Paris in the 16th century

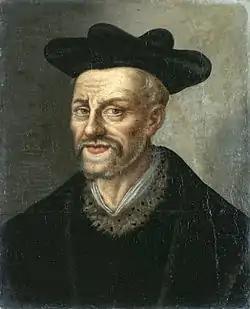
François Rabelais

The textile industry, dominant in the Paris economy until the 15th century, was greatly reduced by foreign competition in the 15th century. New industries took its place, particularly the dyeing of fabrics. The dyeing workshops in the faubourg Saint-Marcel, along the Bievre River, produced six hundred thousand pieces of dyed cloth a year, and made the fortunes of some Paris families, including Gobelin, Canaye and Peultre. However, production fell to one hundred thousand by the end of the sixteenth century, due to the Wars of Religion and competition from other cities. The manufacture of certain luxury products, such as belts, gloves, and perfumes, and women's bonnets were another important part of the economy, which flourished after the royal court returned to Paris from the Loire Valley. Leather workers, mostly from Spain, Italy, and Hungary, installed their workshops in the Saint-Marcel quarter, while German woodcarvers began to make furniture in the Faubourg Saint-Antoine. Very few workshops had large numbers of employees; most goods were made in small workshops by master artisans and their apprentices, where the family lived in the same building behind the workshop. A new industry had appeared at the end of the 15th century; the printing of books. Books were luxury goods and were most printed in the neighborhood close to the university.